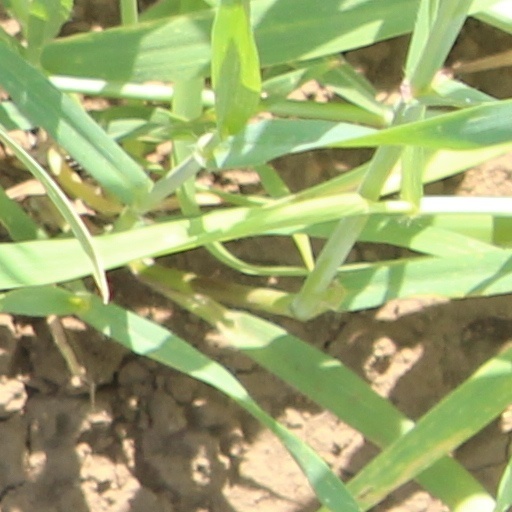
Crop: wheat